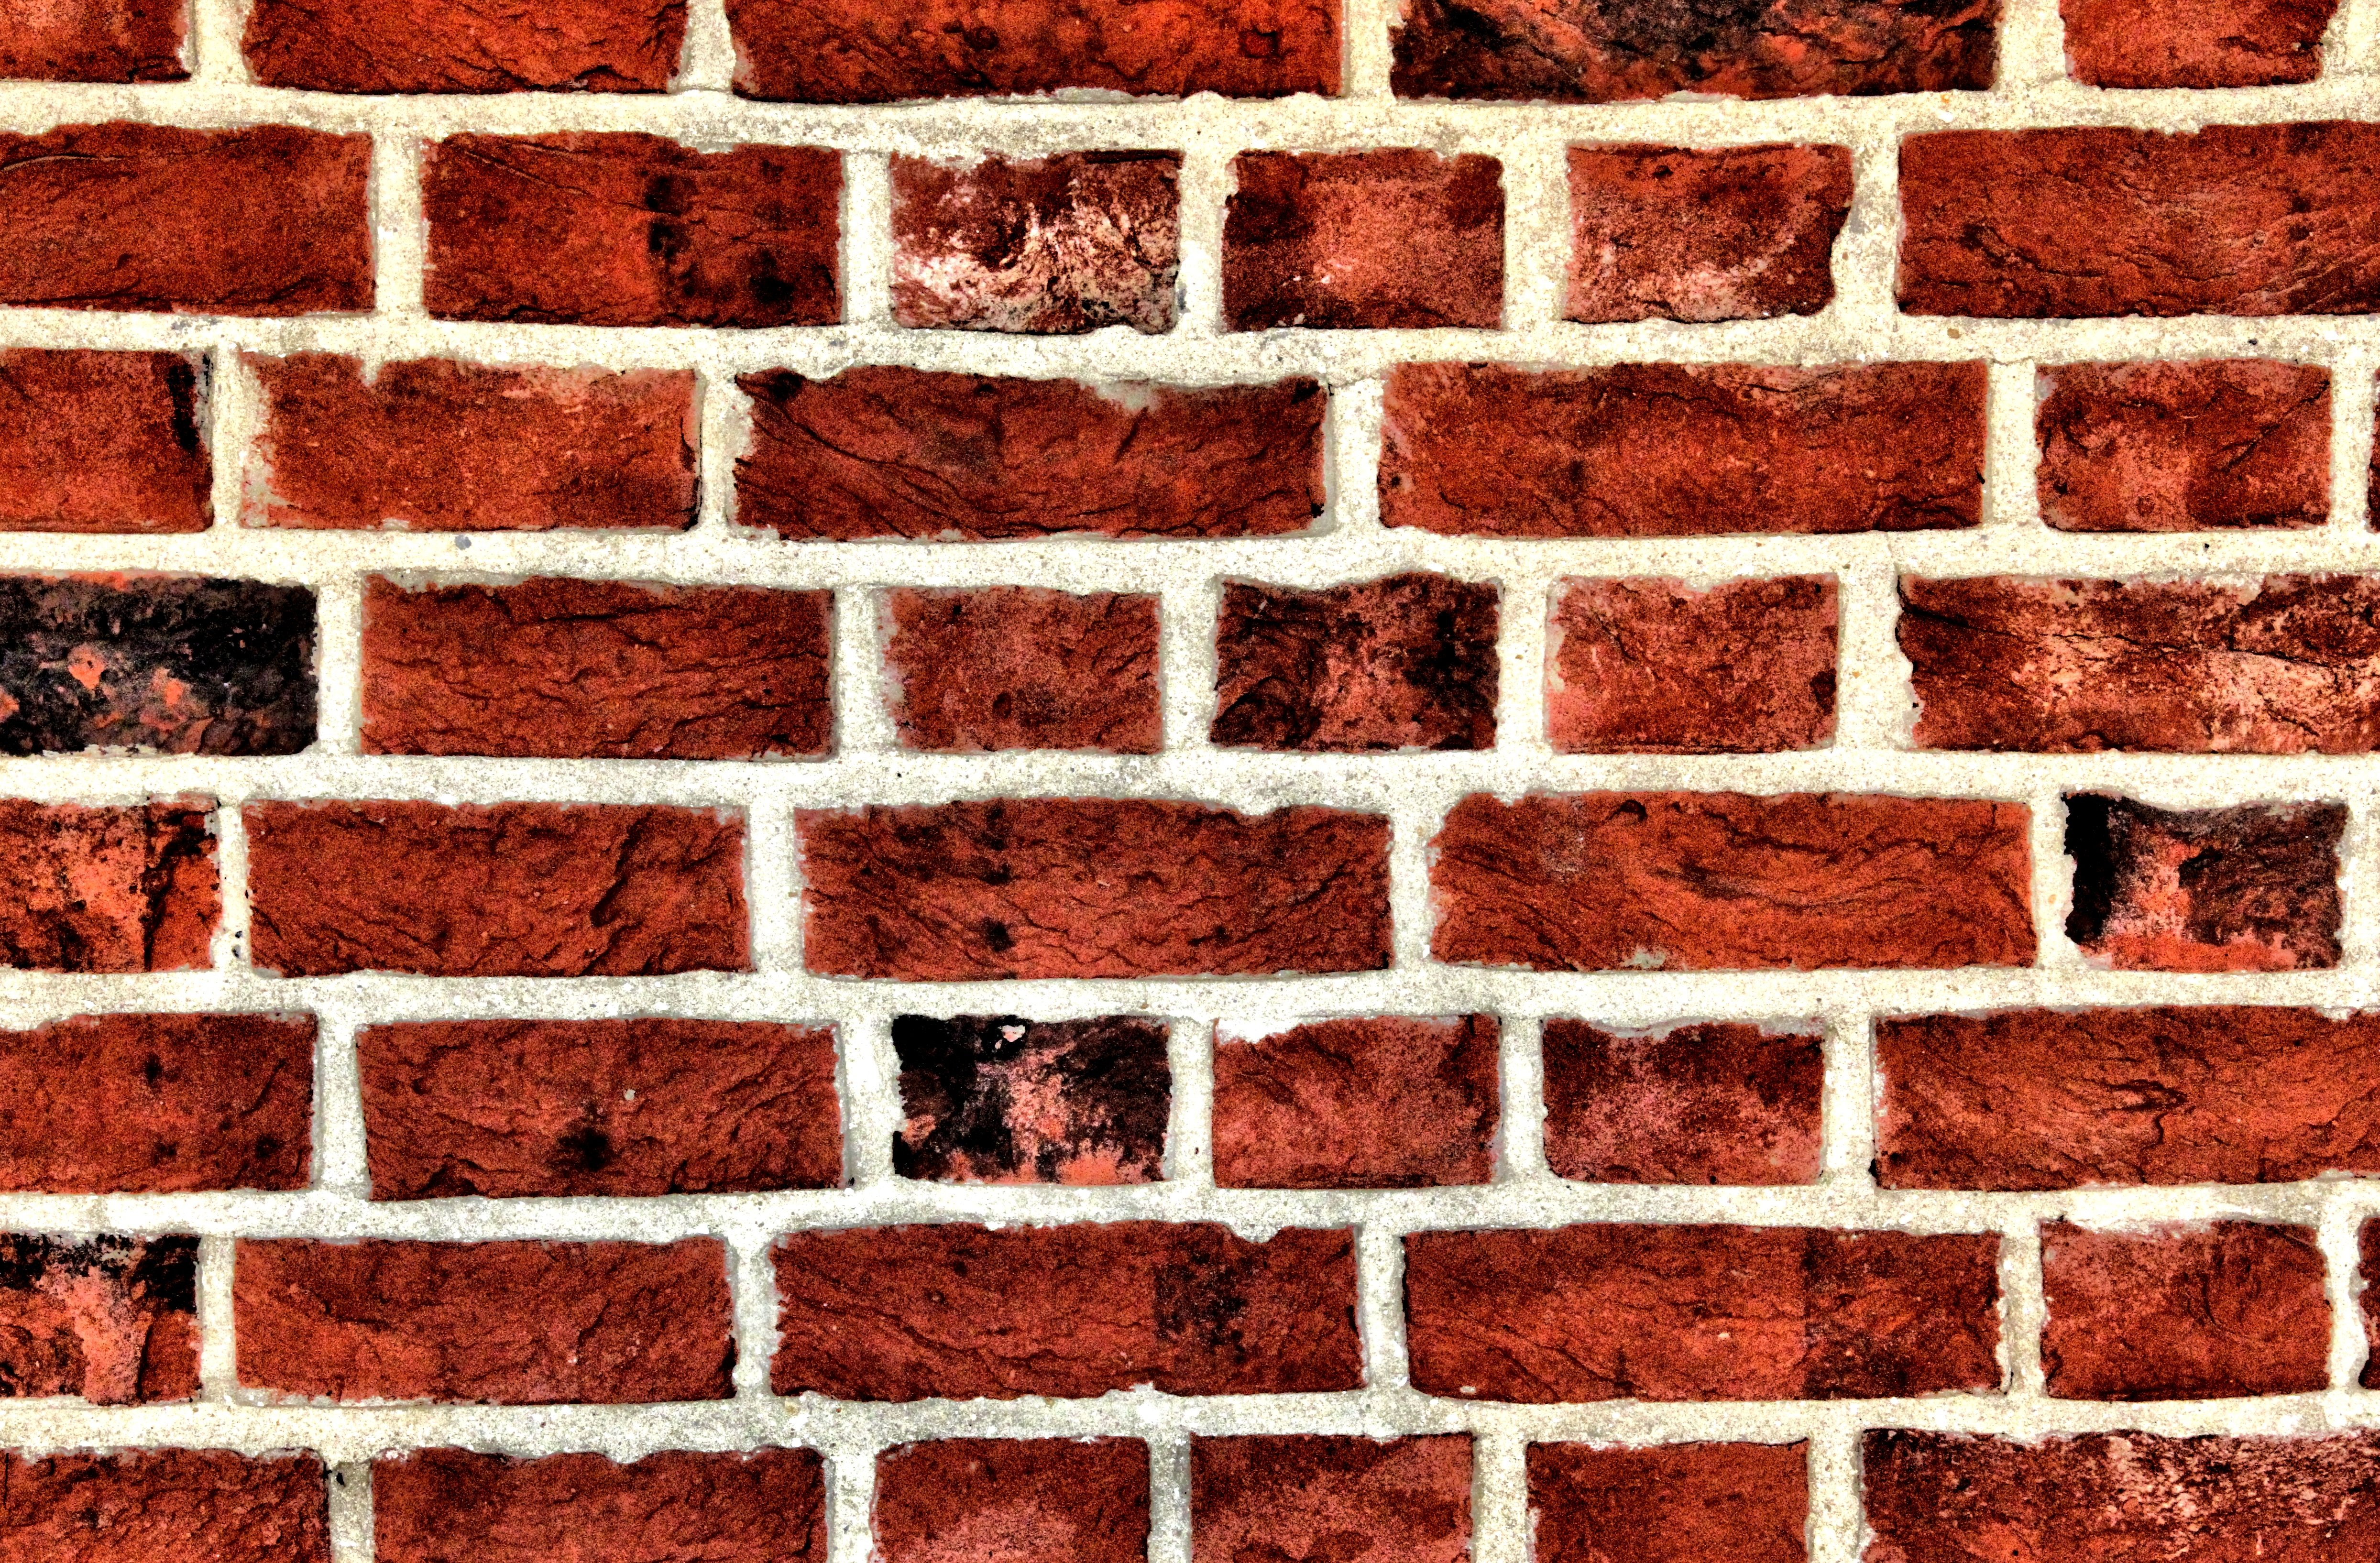
structure, texture, floor, building, wall, soil, rough, brick, material, font, hardwood, cement, brickwork, masonry, solid, flooring